Sanaa school shooting

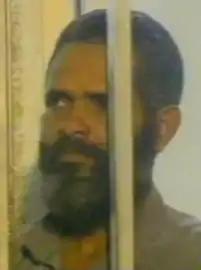
Mohammad Ahman al-Nazari during his trial

The Sanaa school shooting was a school shooting where Mohammad Ahman al-Nazari killed six people in Sanaa, Yemen, on 30 March 1997. Nazari was convicted for the killings and sentenced to death. He was executed a week later.